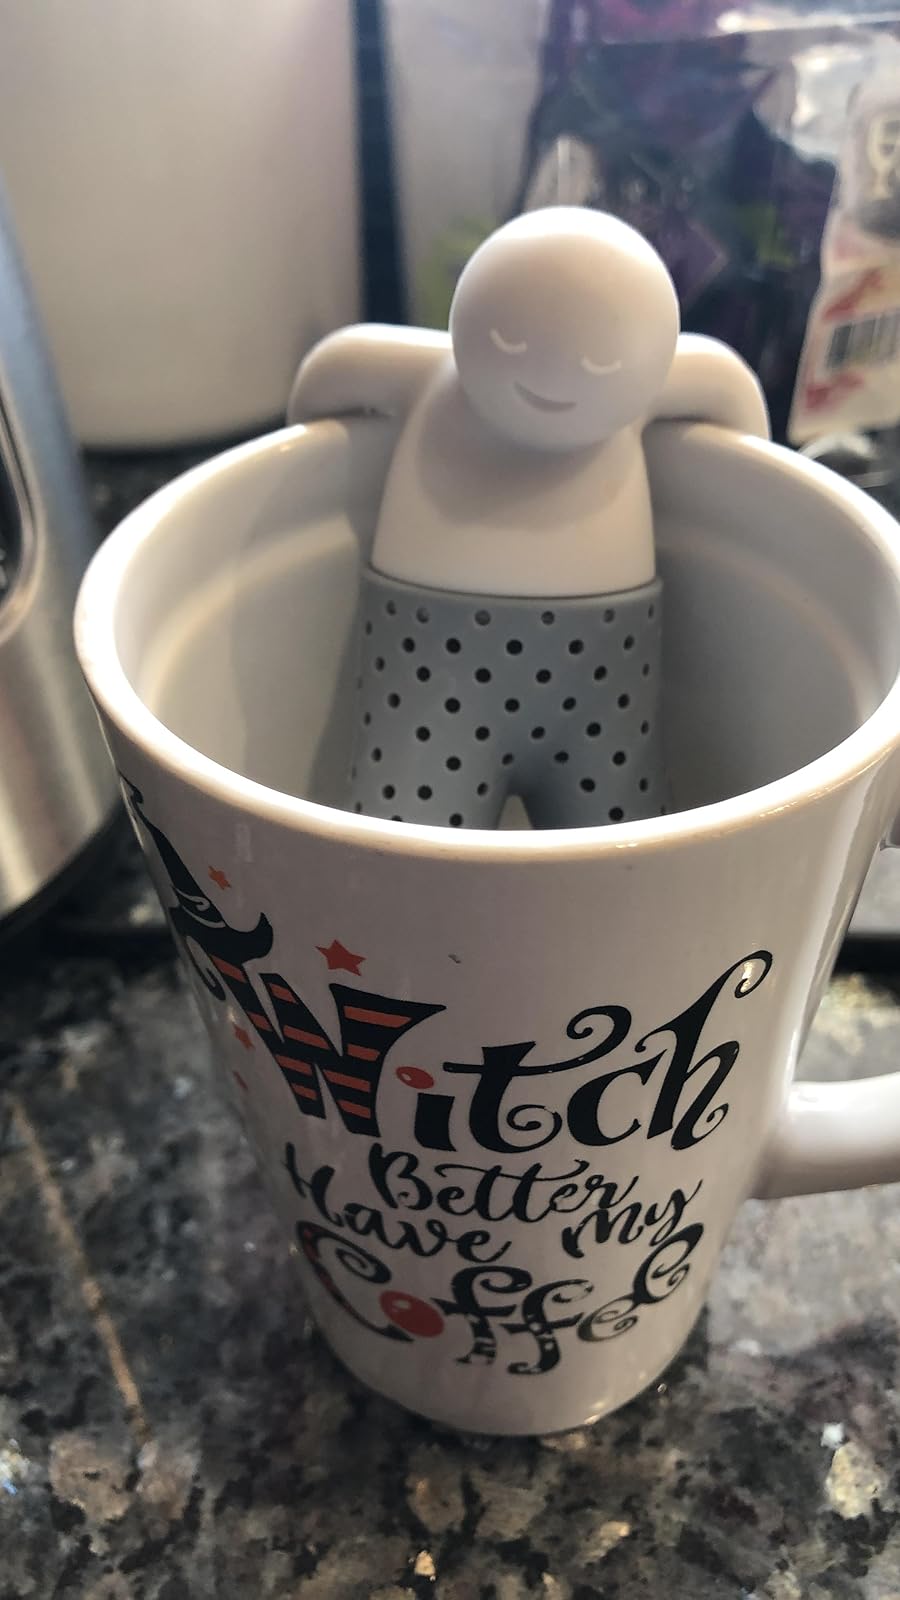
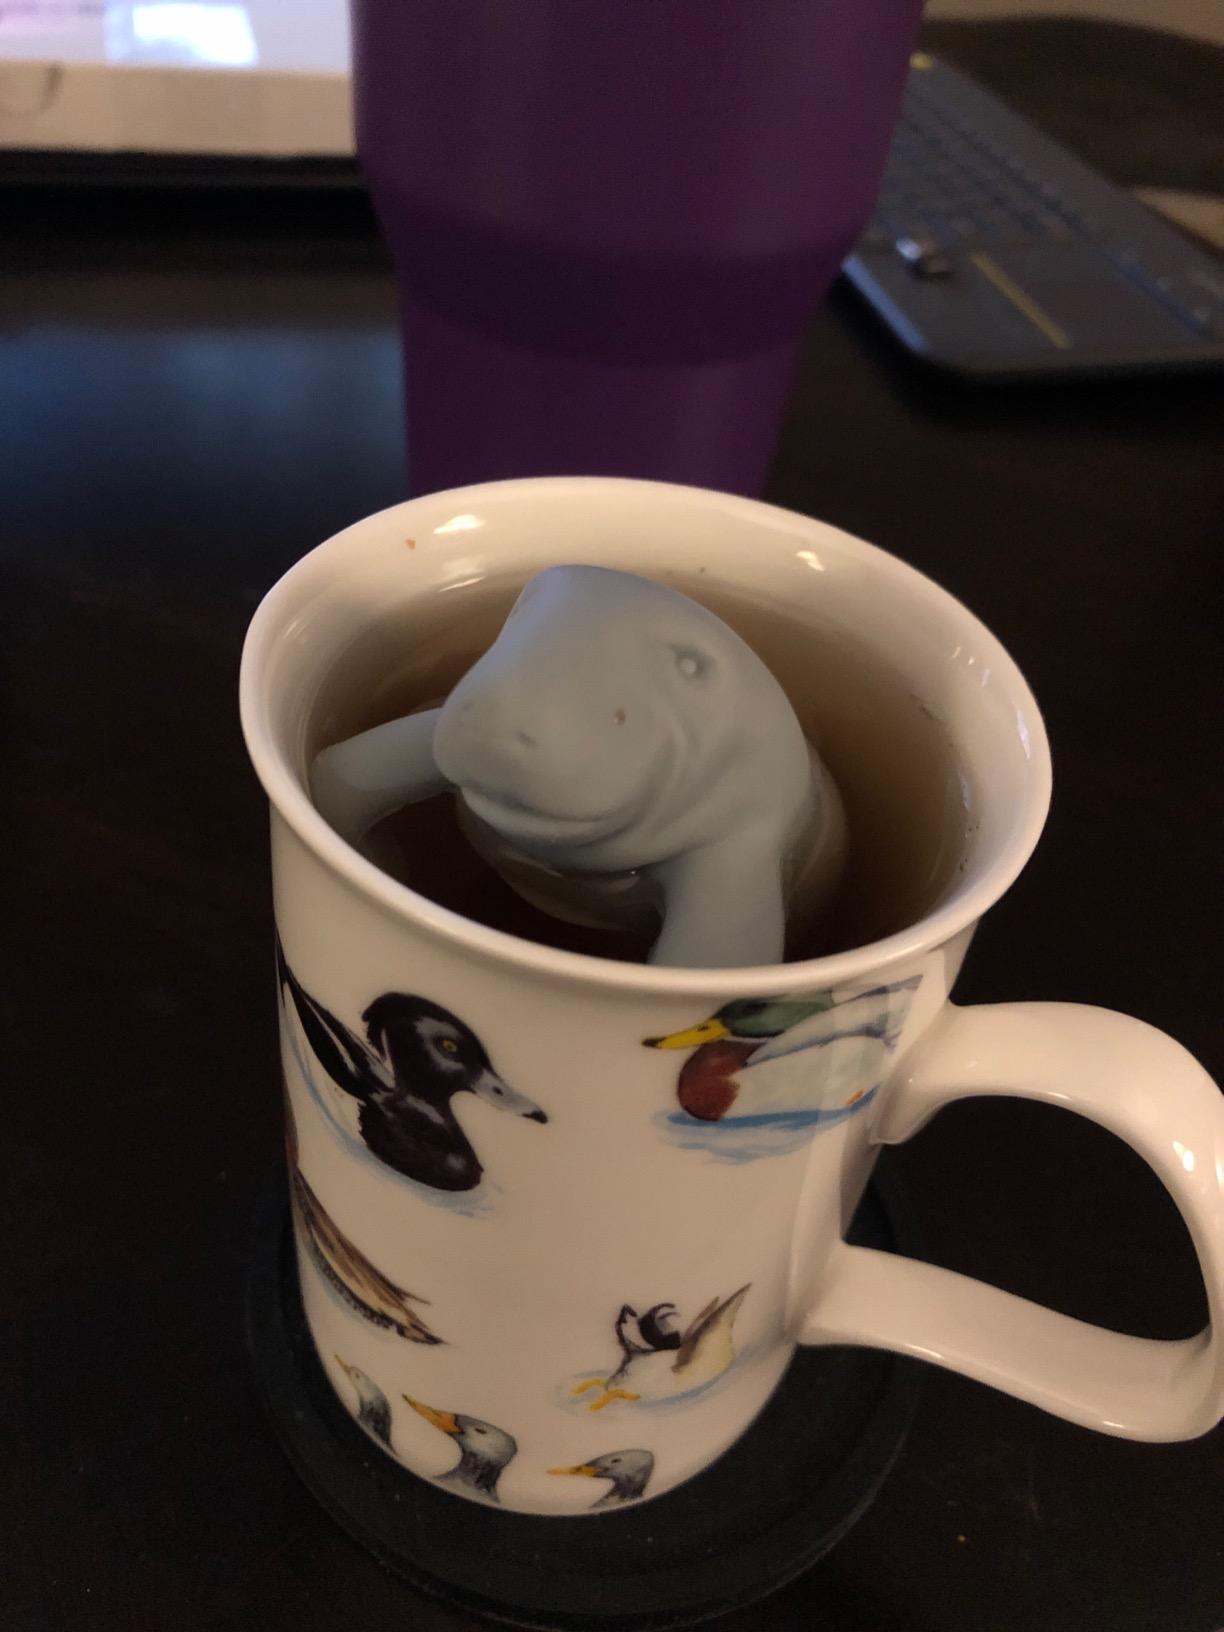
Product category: items_tea
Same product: no